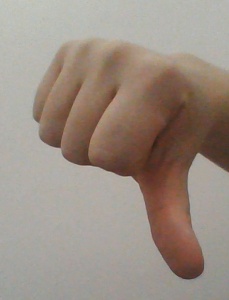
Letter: waw